Soong Ching-ling Memorial Residence (Shanghai)

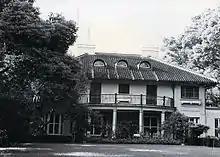
View from the garden of the former residence of Soong Ching-ling, wife of Sun Yat-sen, in Shanghai.

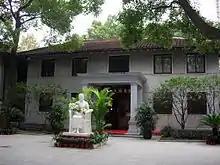
Exhibition hall building at Song Ching Ling's former residence in Shanghai, with a sculpture of Song Ching Ling in front.

The Soong Ching Ling Memorial Residence, located at 1843 Middle Huaihai Road, Xuhui District, is the former residence of Soong Ching-ling (wife of Sun Yat-sen and later Vice-President and Honorary President of the People's Republic of China) in Shanghai, China, from 1948 to 1963. It is in the west part of the former Shanghai French Concession area and was built in the 1920s by an American shipping captain, Leo R. Ball.